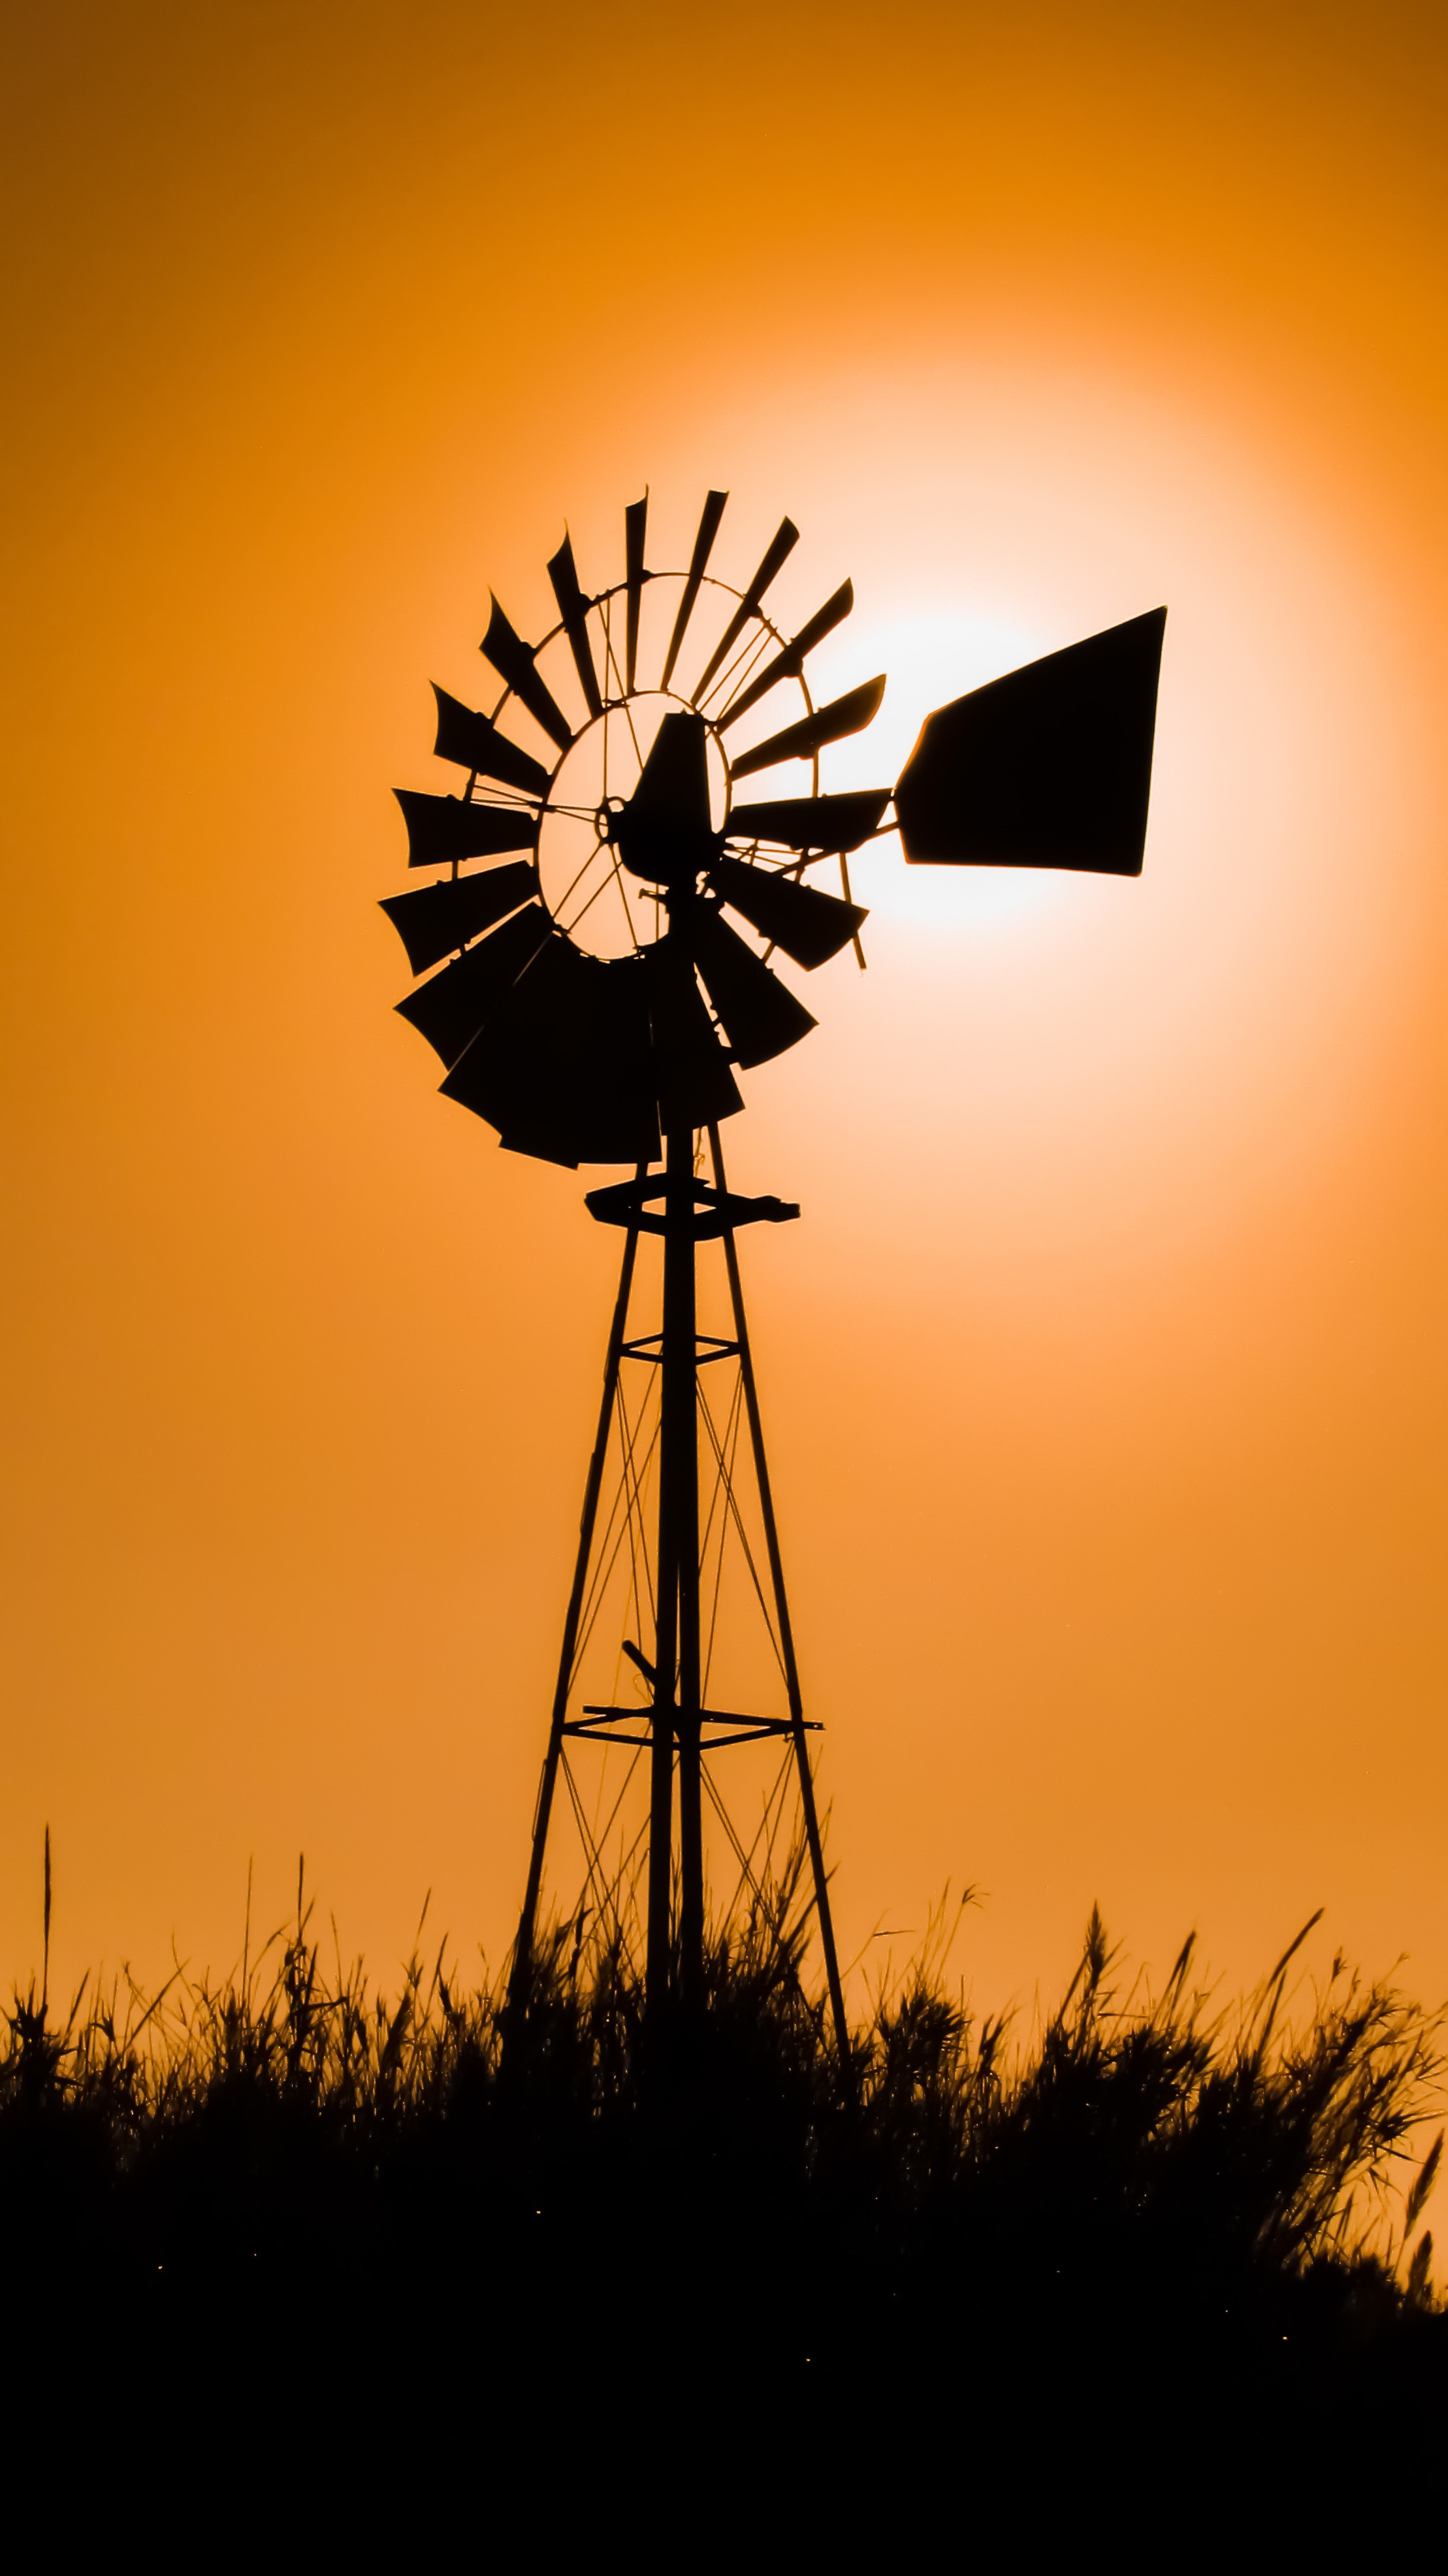
silhouette, sun, sunrise, sunset, sunlight, morning, flower, windmill, wind, dusk, evening, shadows, mill, reeds, afternoon